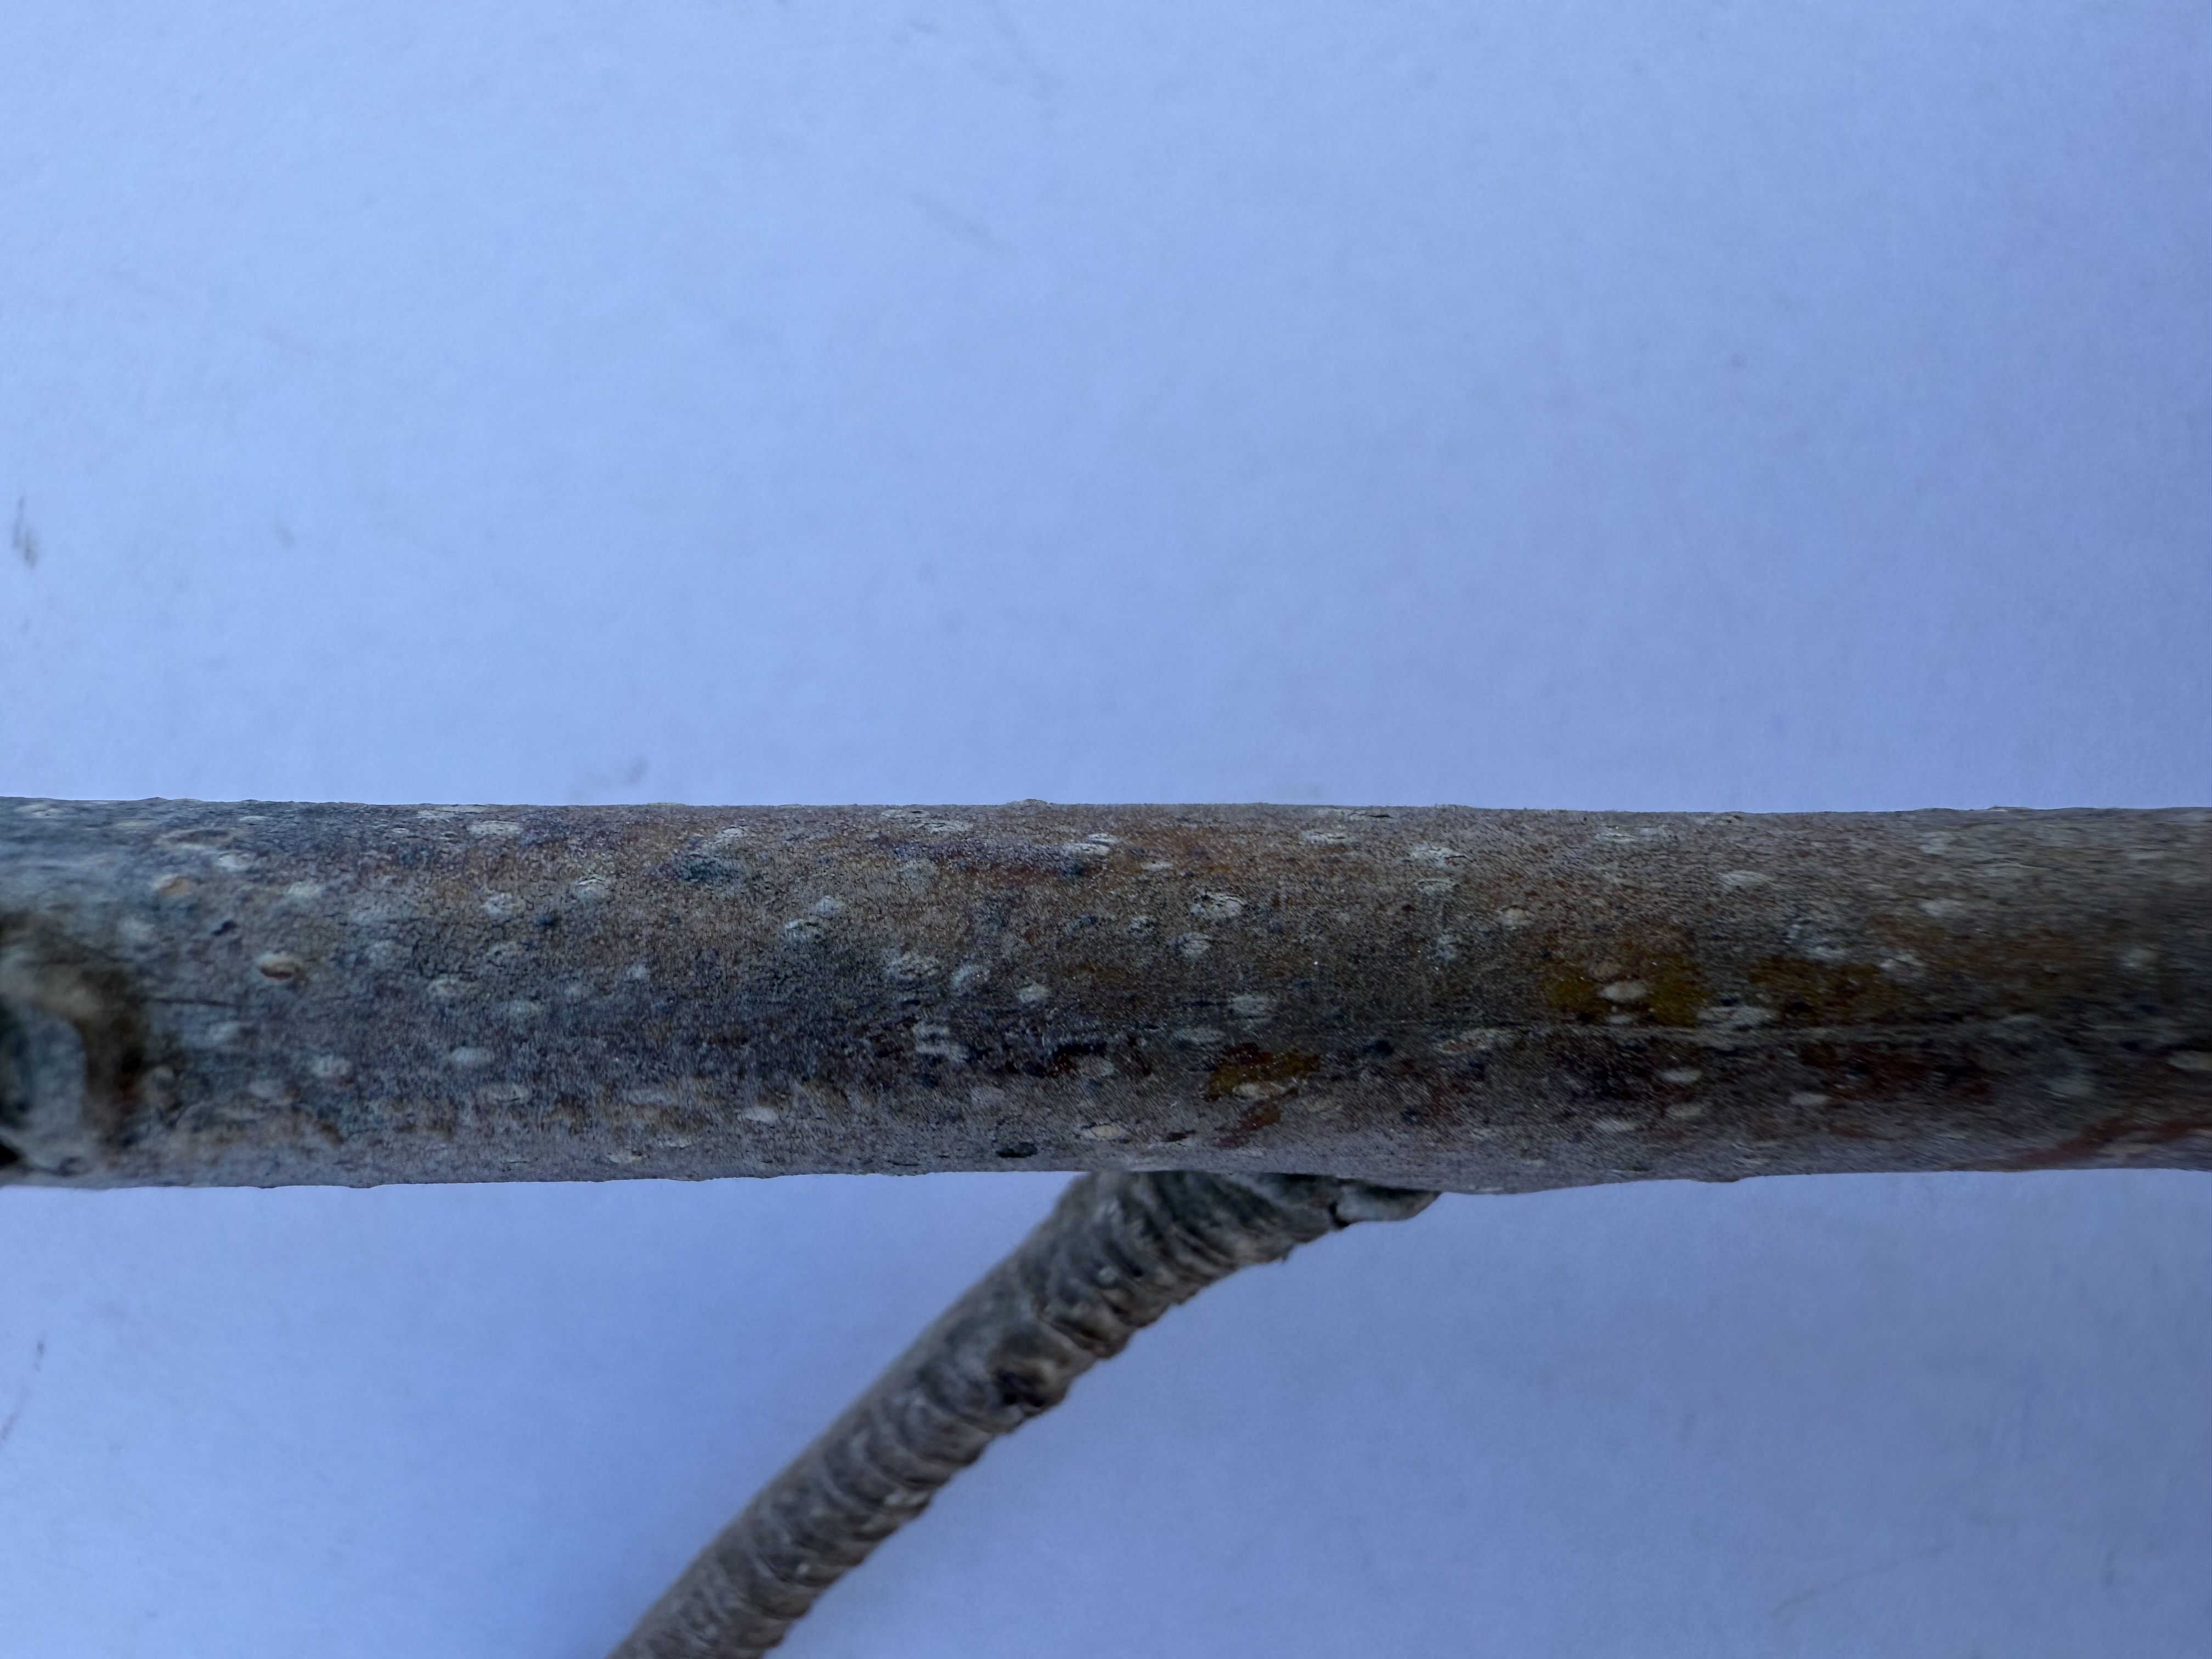
Variety: Hachiya Persimmon